Faiq Hasanov

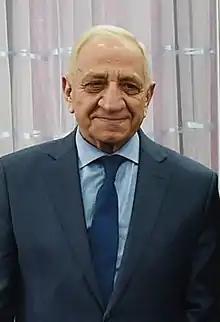

Faiq Hasanov (transliterated as Gasanov; ; born April 13, 1940, in Kirovobad, Azerbaijan SSR, USSR) is an Azerbaijani chess International Arbiter (1980), coach, television presenter, author and vice-president of Azerbaijan Chess Federation.